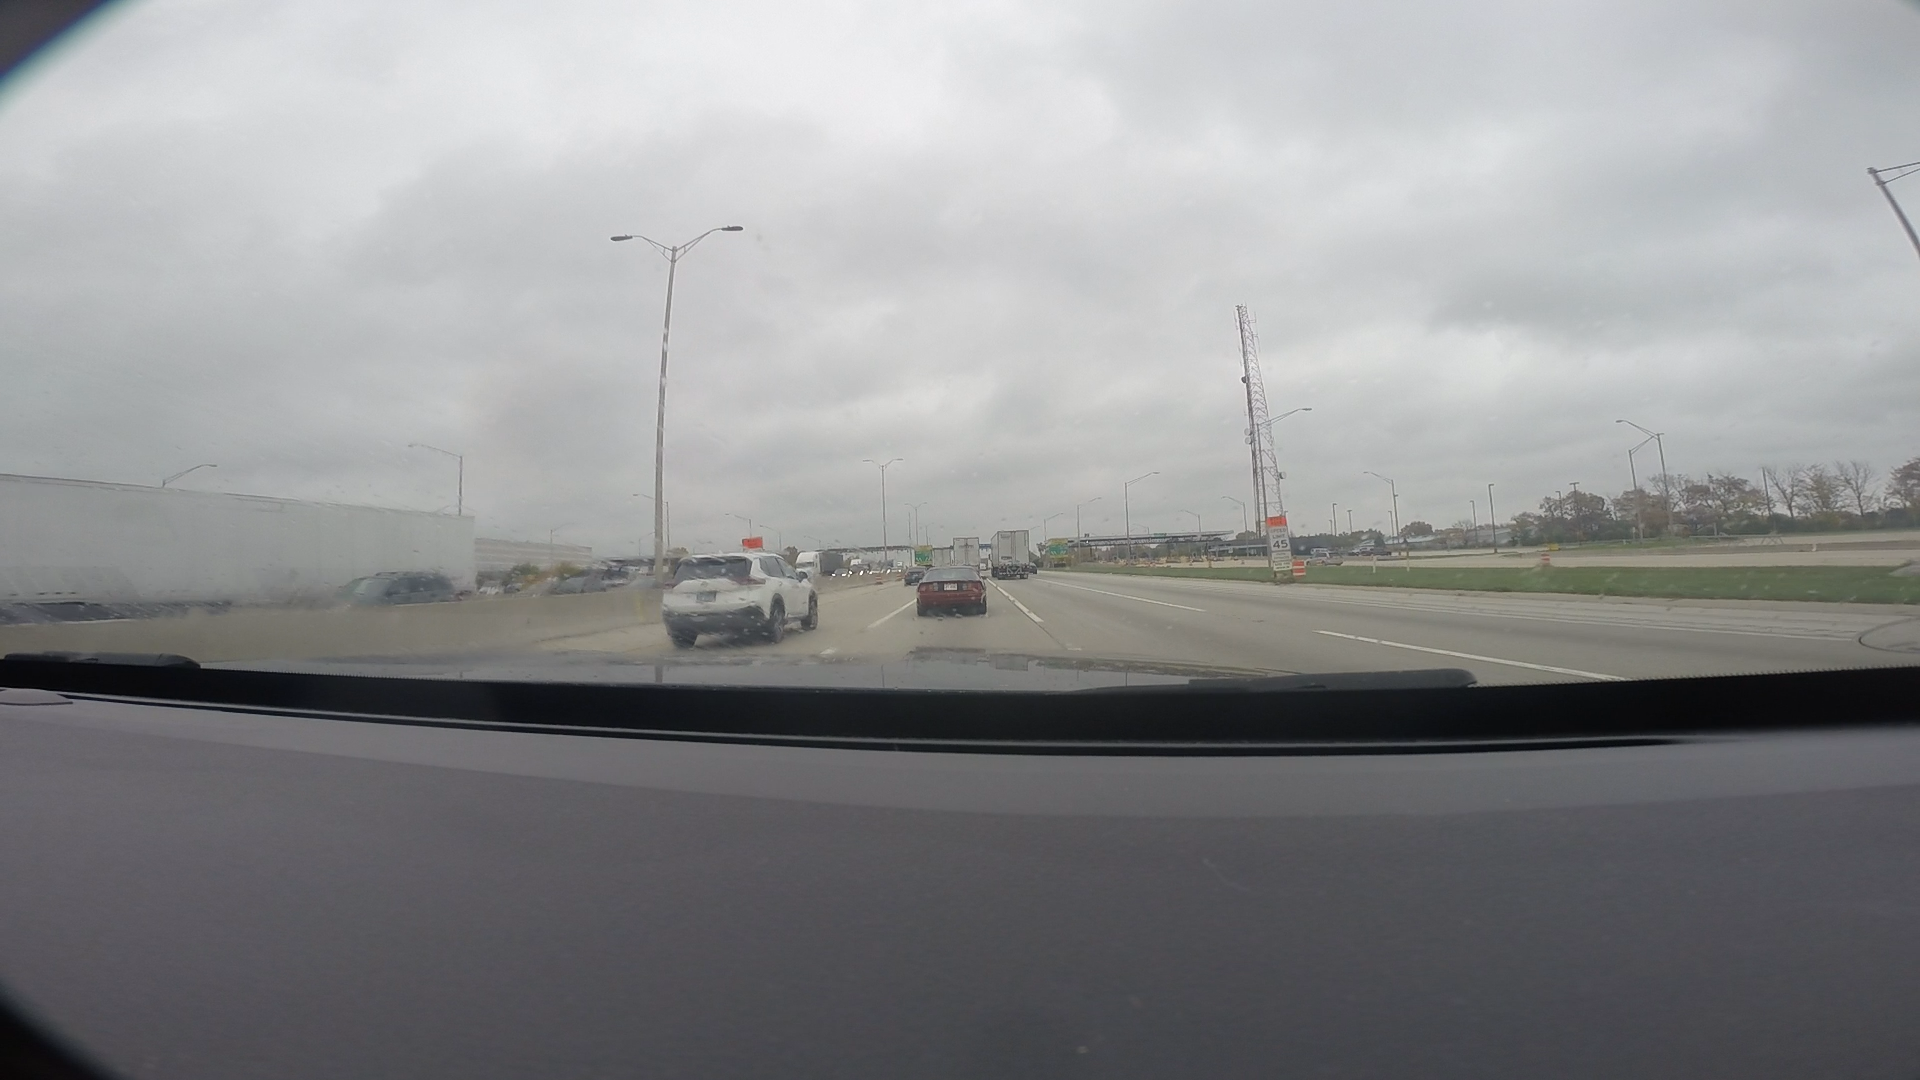
Speed limit sign label: mph45